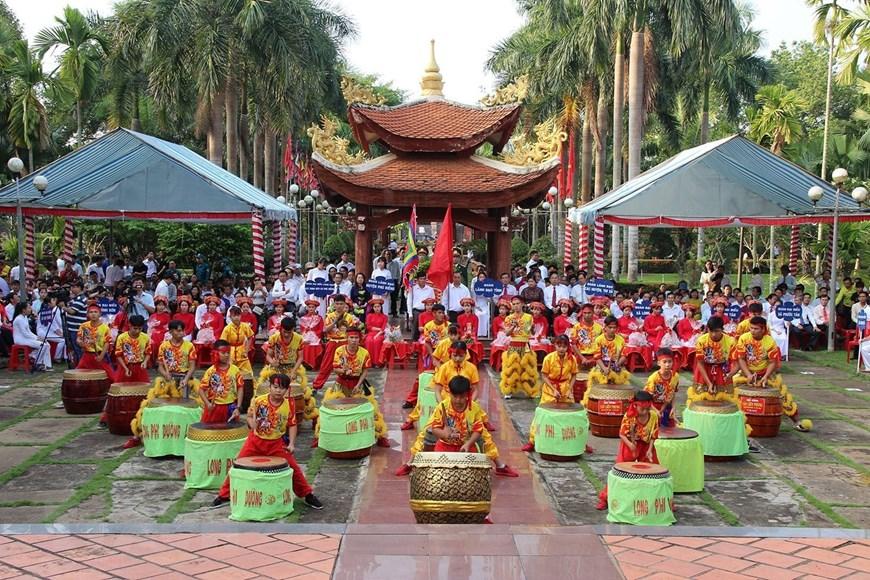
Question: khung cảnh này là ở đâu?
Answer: ở trong một ngôi chùa